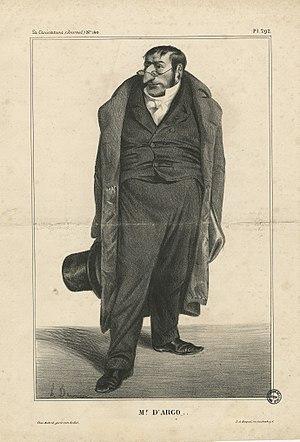
Le comte Antoine Maurice Apollinaire d'Argout est un homme politique français, ministre et gouverneur de la Banque de France, né au château de Veyssilieu le 28 août 1782 et mort à Paris le 15 janvier 1858.